Lower Barracks

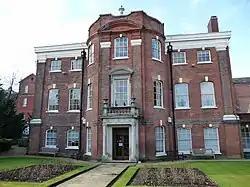
Serle's House, part of the Lower Barracks

Lower Barracks was a military installation in Winchester. It was the depot of the Royal Hampshire Regiment from its formation in 1881 until it moved out in 1959. The Royal Hampshire Regiment Museum reopened at Serle's House in 2004. It is one of several independent museums that comprise Winchester's Military Museums.